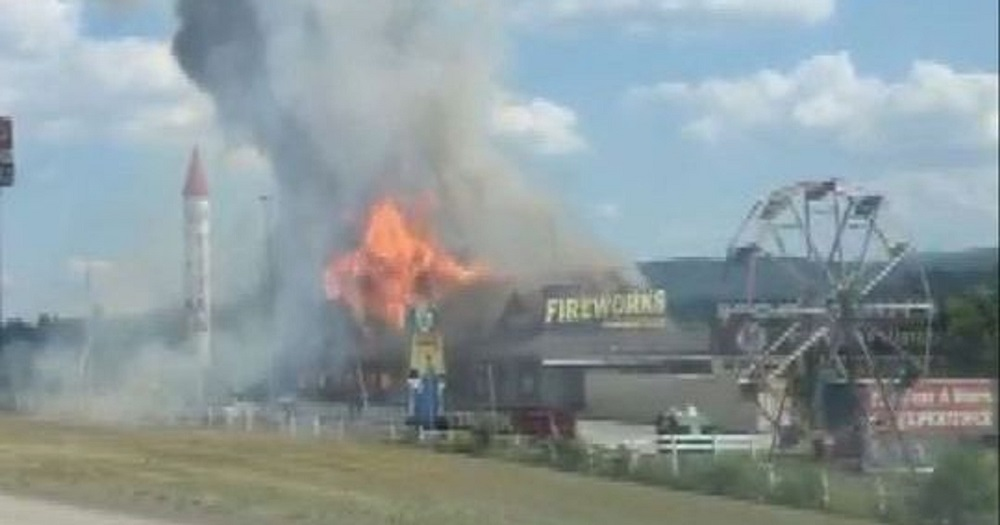
Fire: yes
Smoke: yes